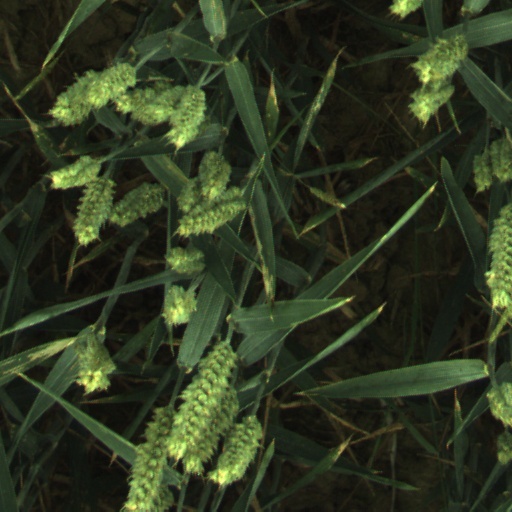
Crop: wheat